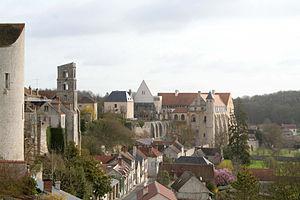
Château-Landon (Seine-et-Marne), Tour Saint-Thugal et abbaye Saint-Séverin (aujourd'hui maison de retraite départementale) vues depuis la place du Larry.
Le Gâtinais est un ancien comté et une région naturelle française s'étendant sur le territoire des départements du Loiret, de Seine-et-Marne et de l'Essonne et de l'Yonne. Le Gâtinais s'étend entre la Seine et la Loire, et comprend notamment les villes de Fontainebleau, Nemours, Montargis, Gien et Briare.